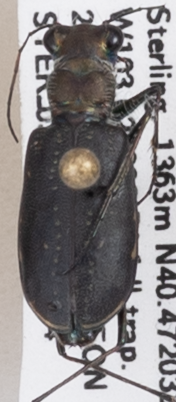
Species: Cicindela punctulata
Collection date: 2022-08-24
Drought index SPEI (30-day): -0.786
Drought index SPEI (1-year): -1.578
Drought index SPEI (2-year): -1.69